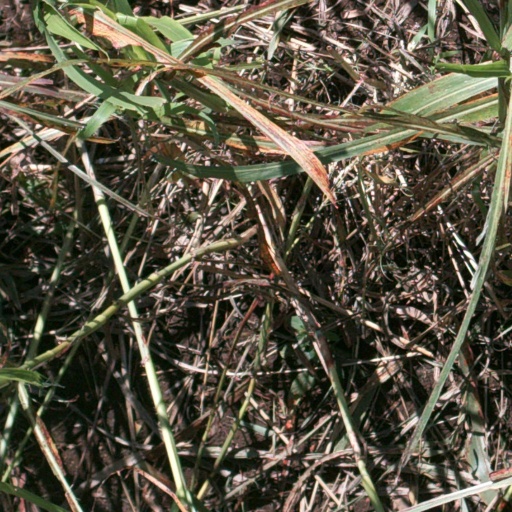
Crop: sorghum